Aluminylene

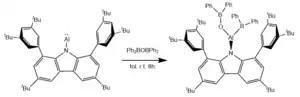
Synthetic scheme and structure of the N-aluminylene reacting with a boron lewis acid.

In 2023, Liu and coworkers published further examples of the reactivity of their N-aluminylene as they attempted to react the compound with various boron based Lewis acids. Upon reaction with PhBOBPh, the aluminylene formed a tricoordinate species featuring new aluminium-boron and aluminium-oxygen bonds. This free alumaborane was characterized via B NMR and showed two three-coordinate boron atoms, an observation further supported by x-ray crystallography data. The formation of Lewis adducts was also observed when the aluminylene was mixed with strong Lewis acids such as BCF (Tris(pentafluorophenyl)borane) and Piers’ borane (HB(CF)).